River Wey

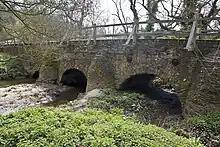
Eashing 13th-century double bridge built by Waverley Abbey monks

The river has long been used as a source of power for mills, and many are recorded in the Domesday Book. Between the 17th and 19th centuries there were over 40 mills on the river and more on its tributaries. At various times they have been used for grinding grain, fulling wool, rolling oats, crushing cattle cake, leather dressing, paper production and gunpowder manufacture. Willey Mill, at Farnham, was still in use in 1953. Headley Mill is still in commercial operation. Guildford Town Mill, though no longer used for milling, still harnesses the power of the river to generate electricity.